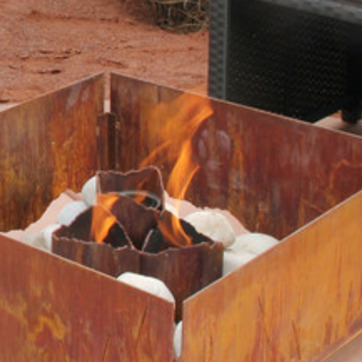
Material: other